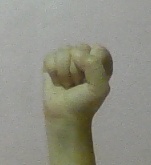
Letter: saad